Abel Alarcón

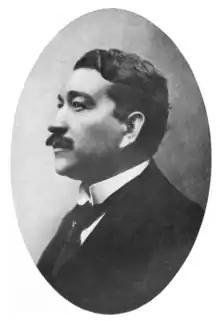
Portrait published in "Relicario", 1919

Abel Alarcón de la Peña (10 October 1881 – 20 October 1954) was a Bolivian lawyer, poet, and writer. His works delved into a variety of genres, including historical works and translations, political essays, as well as poetry and fiction.